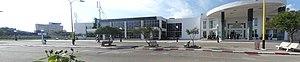
Aérogare de Béjaïa (assemblage de deux photo avec Hugin)
L'aéroport de Béjaïa - Soummam - Abane Ramdane est un aéroport international algérien, situé à 5 km au sud de Béjaïa.
Béjaïa, est une commune algérienne située en bordure de la mer Méditerranée, à 220 km à l'est d'Alger. Elle est le chef-lieu de la wilaya de Béjaïa et de la daïra de Béjaïa, en Petite Kabylie.
La wilaya de Béjaïa est une wilaya algérienne, située au nord est du pays, dans la région de la Kabylie sur sa côte méditerranéenne. Elle est divisée administrativement en 52 communes et 19 daïras.